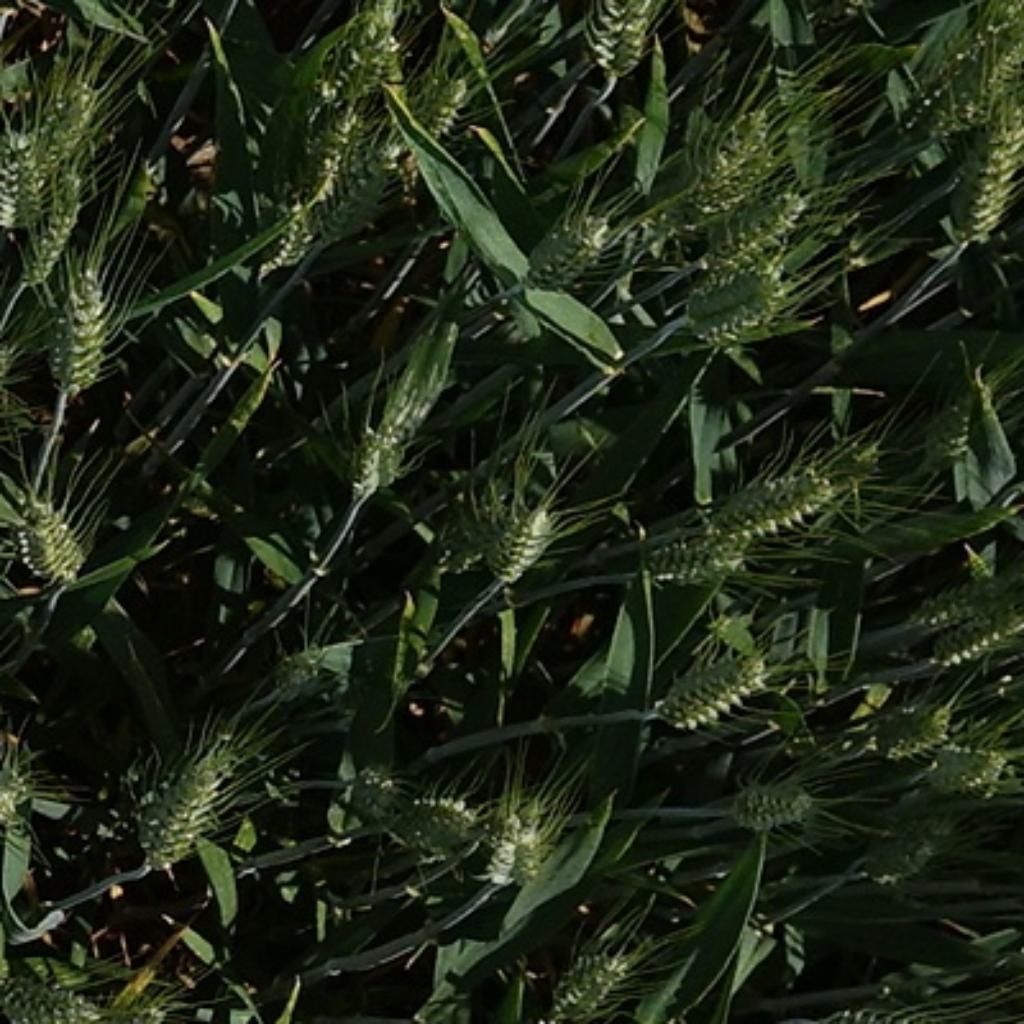
Country: France
Location: VLB
Wheat development stage: Filling